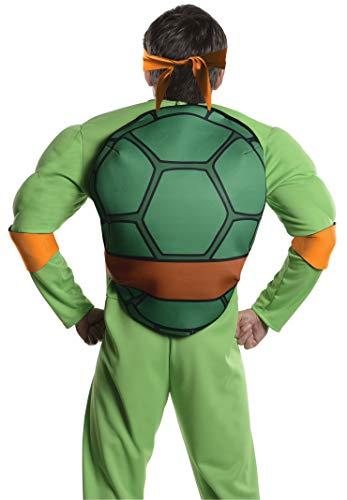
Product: Rubie's Adult Deluxe Michelangelo Costume
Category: Clothing, Shoes & Jewelry | Costumes & Accessories | Women | Costumes & Cosplay Apparel | Costumes
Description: Jumpsuit With Muscle Padded Arms And Foam-Formed Turtle Belly.
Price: $105.00